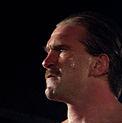
Age: 33